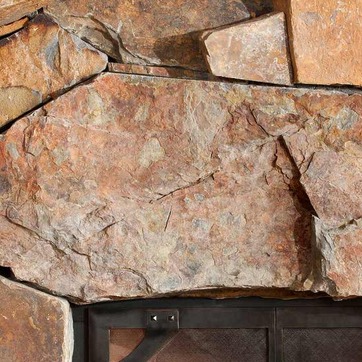
Material: stone